Aleksei Druzin

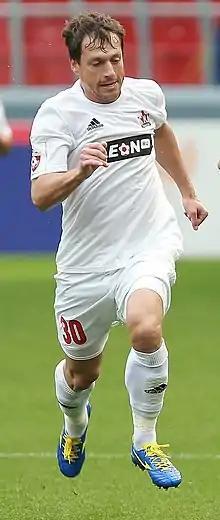
Druzin with SKA-Khabarovsk in 2017

Aleksei Aleksandrovich Druzin (born 3 January 1987) is a Russian former professional football player who played as a central midfielder.